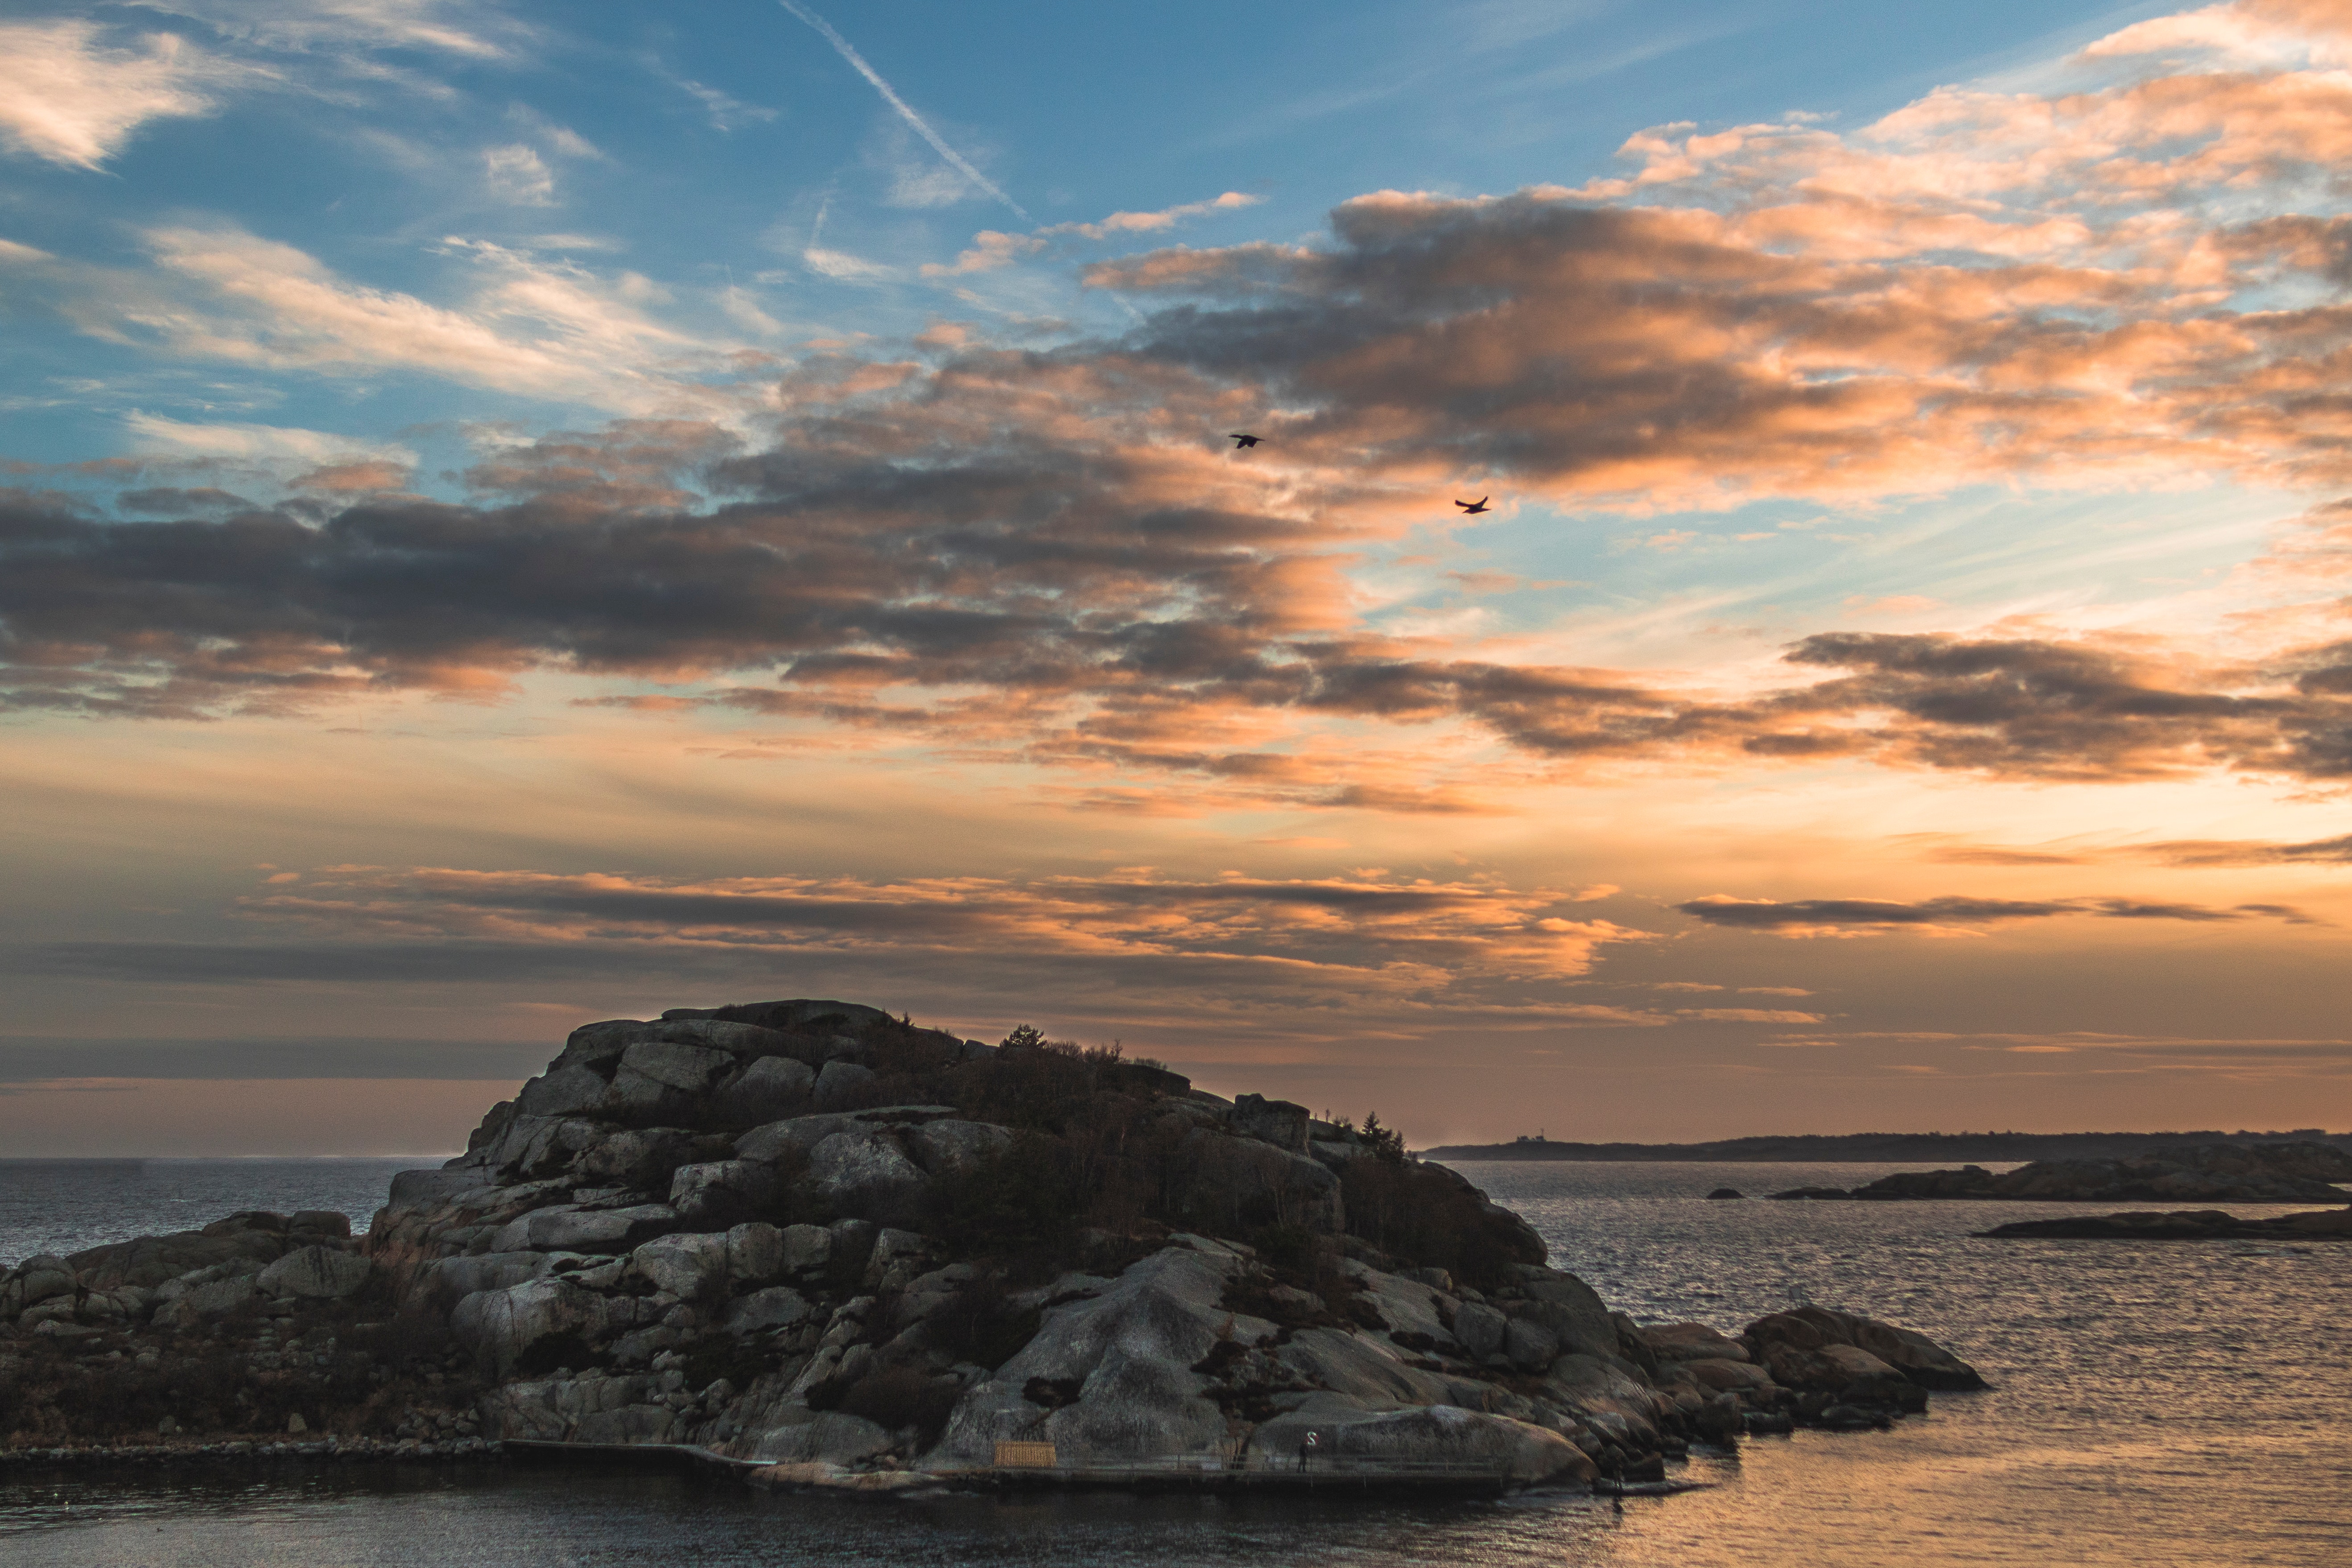
sky, sea, horizon, rock, sunset, coast, ocean, cloud, calm, headland, afterglow, evening, dusk, shore, skerry, water, morning, sunrise, dawn, coastal and oceanic landforms, landscape, sound, bay, promontory, inlet, beach, islet, formation, wave